Scotland in the early modern period

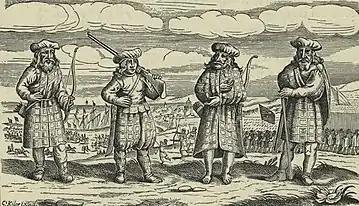
The earliest image of Scottish soldiers wearing tartan, from a woodcut c. 1631

For the early part of the era, the authority of the crown was limited by the large number of minorities it had seen since the early fifteenth century. This tended to decrease the level of royal revenues, as regents often alienated land and revenues. Regular taxation was adopted from 1581 and afterwards was called on with increasing frequency and scale until in 1612 a demand of £240,000 resulted in serious opposition. A new tax on annual rents amounting to five per cent on all interest on loans, mainly directed at the merchants of the burghs, was introduced in 1621; but it was widely resented and was still being collected over a decade later. Under Charles I the annual income from all sources in Scotland was under £16,000 sterling and inadequate for the normal costs of government, with the court in London now being financed out of English revenues. The sum of £10,000 a month from the county assessment was demanded by the Cromwellian regime, which Scotland failed to fully supply, but it did contribute £35,000 in excise a year. Although Parliament made a formal grant of £40,000 a year to Charles II, the rising costs civilian government and war meant that this was inadequate to support Scottish government. Under William I and after the Union, engagement in continental and colonial wars led to heavier existing taxes and new taxes, including the Poll and Hearth Taxes.